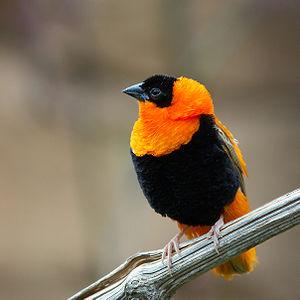
Euplectes franciscanus L'Euplecte franciscain
L'Euplecte ignicolore est une espèce de passereau appartenant à la famille des Ploceidae.